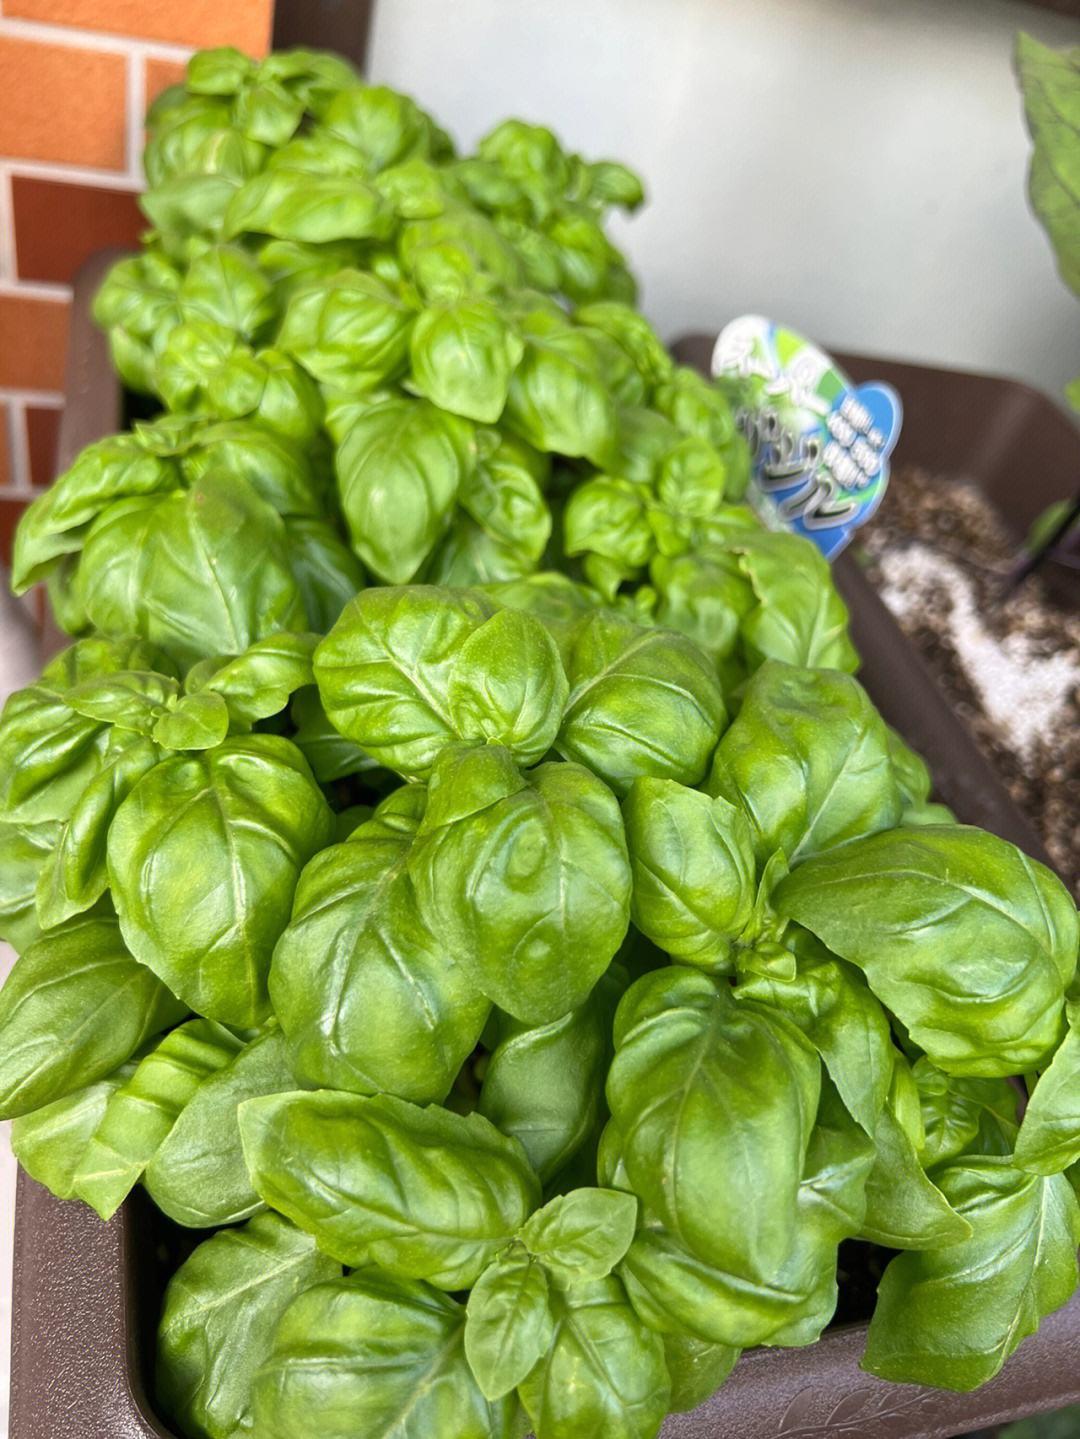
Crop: unknown
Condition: basil